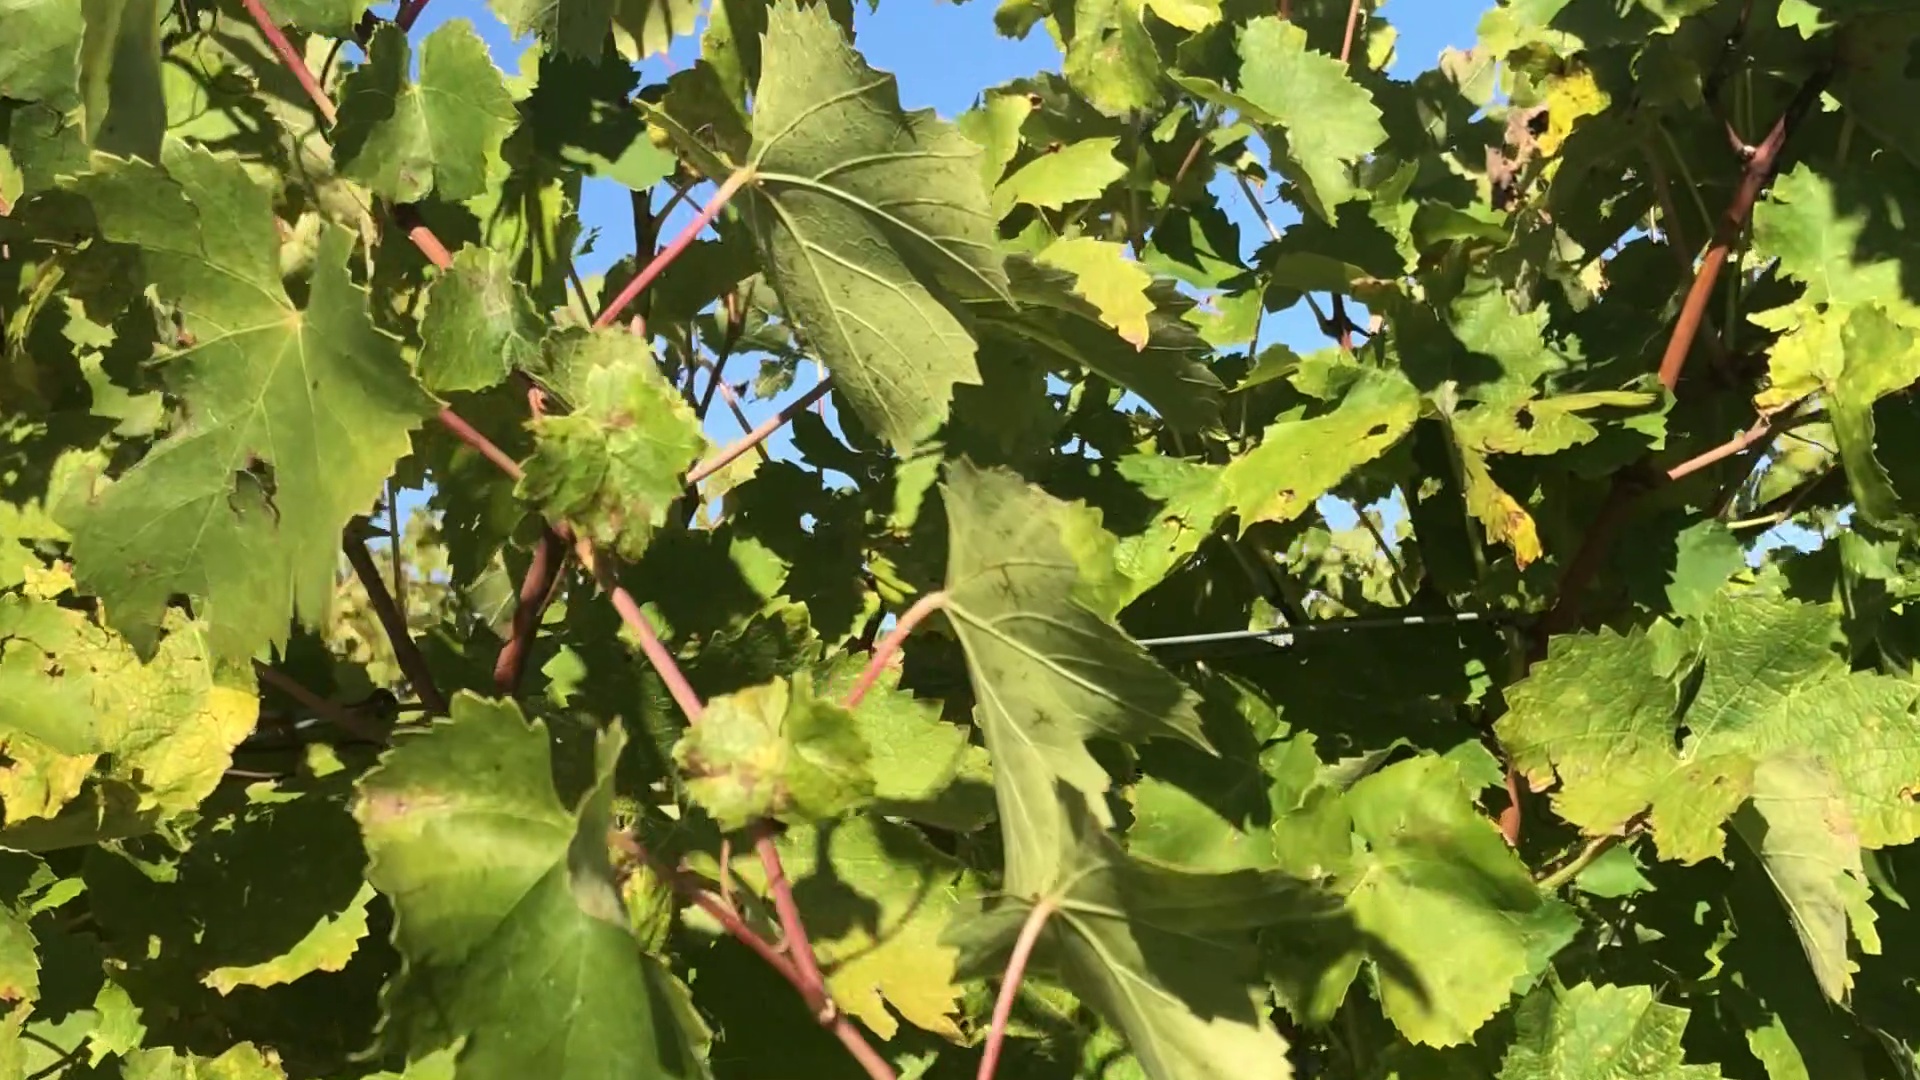
Label: healthy